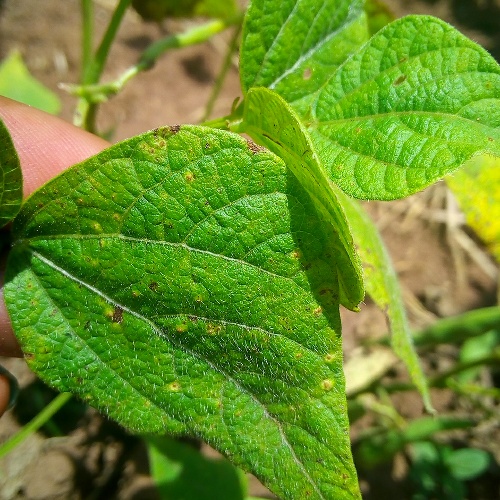
Leaf condition: bean_rust